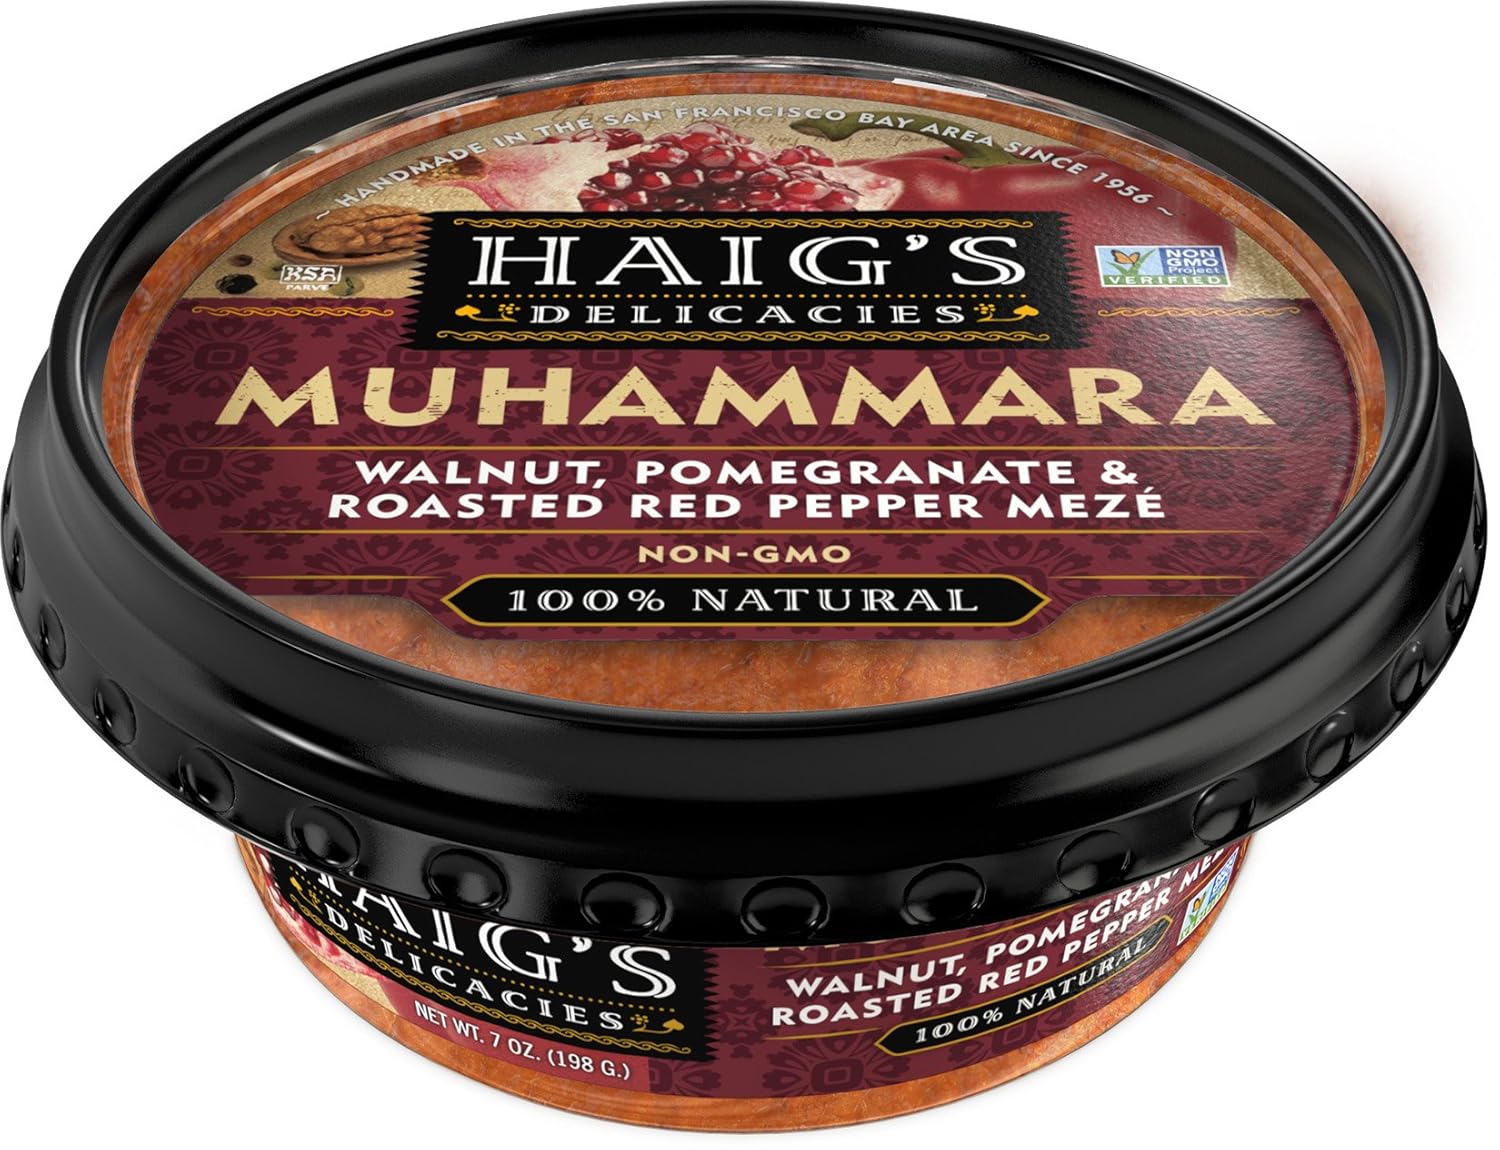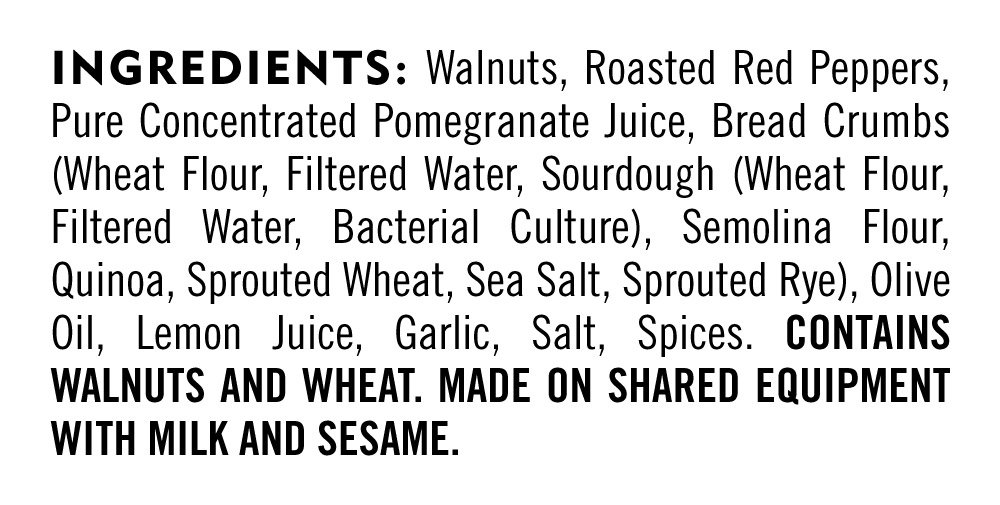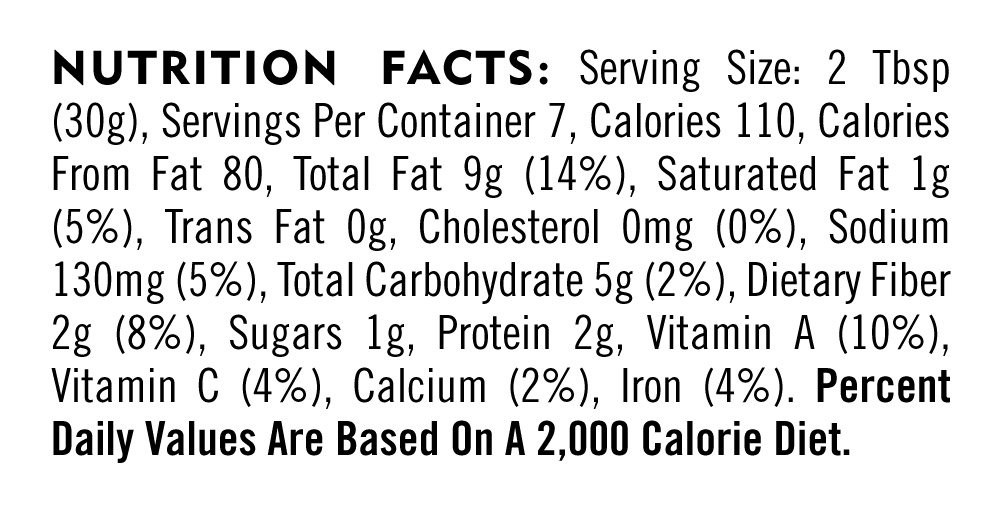
Haigs Delicacies Muhammara, Non GMO, 7 oz
Category: Grocery
Our savory blend of tangy pomegranates, roasted red peppers and ground walnuts is unlike anything you’ve ever had before, and we apologize in advance for it being so deliciously addictive.
Features: Walnut and pomegranate dip | Non-GMO Project verified | Great as a sandwich spread | Authentic Mediterranean flavor